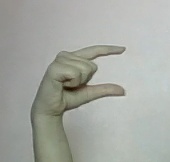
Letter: dal